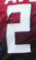
Number: 2